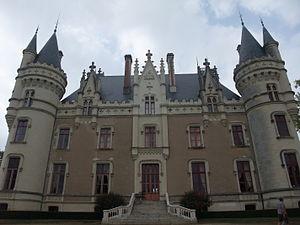
Château de la Baronnière This building is indexed in the Base Mérimée, a database of architectural heritage maintained by the French Ministry of Culture,
Le château de La Baronnière est un château du XIXᵉ siècle situé à La Chapelle-Saint-Florent, en France.
Cet article recense les monuments historiques du sud de Maine-et-Loire, en France.
Cet article recense les sites naturels protégés en Maine-et-Loire.